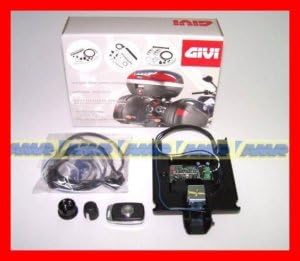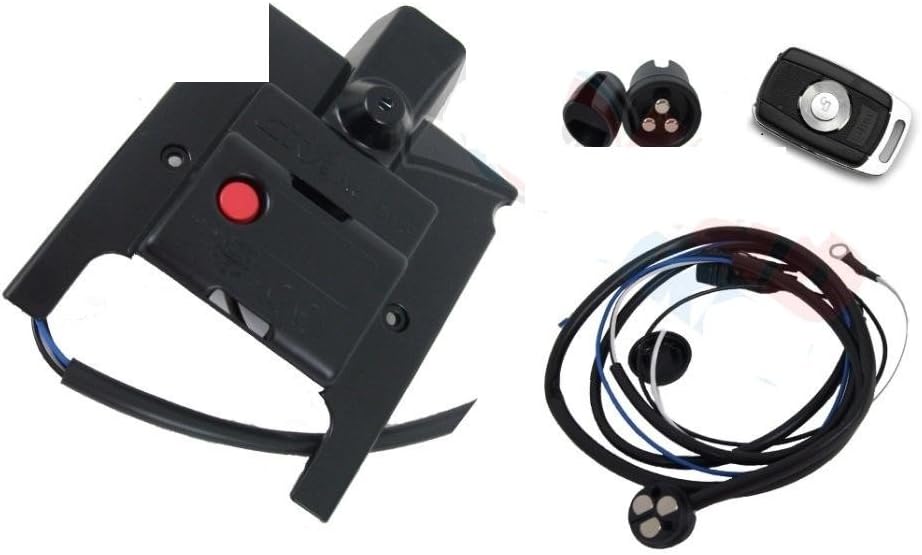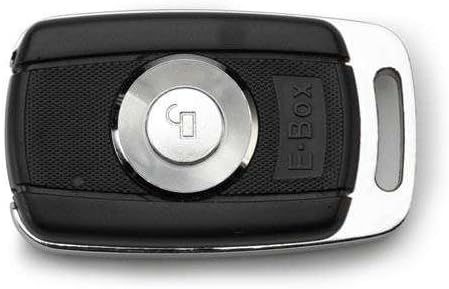
Givi REMOTE KEY ENTRY KIT
Category: Automotive
REMOTE KEY ENTRY KIT
Features: Made specifically for GIVI E55 Cases | Quick and efficient case lock/unlock solution that operates within a 20ft range